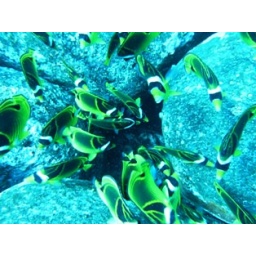
Raccoon butterfly fish in a feeding frenzy